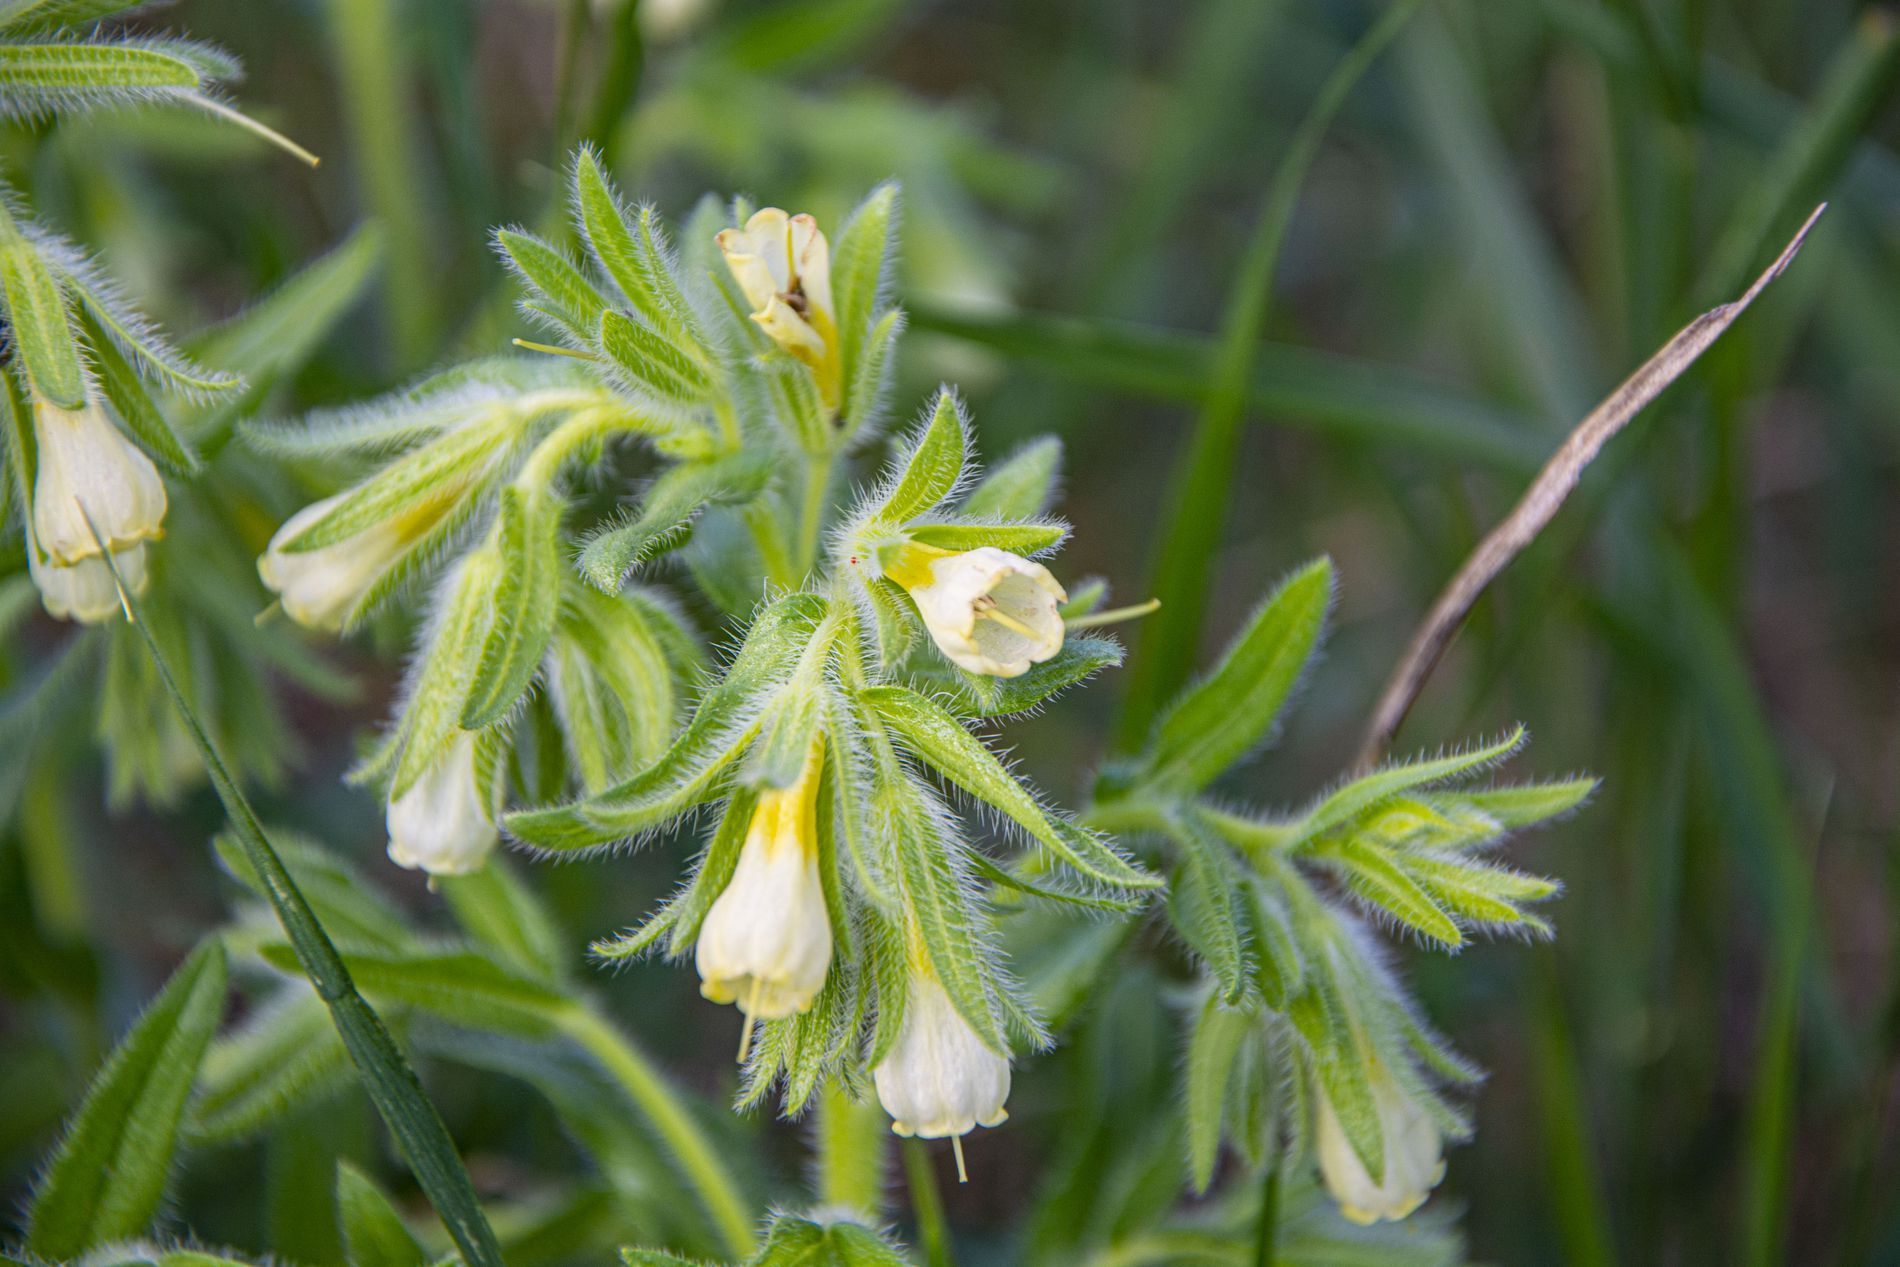
Onosma arenaria flowers
A punch  of Onosma arenaria green white flowers with green blurry plants in the background in the wild.
The photo was captured from a close-up shot focusing on white and green Onosma arenaria flowers, which have a green color palette. Plants in a blurry background make them feel dangerous because of their thorns.
Labels: Flower, Plant, Geranium, Leaf, Petal, Bud, Sprout, Vegetation, Rose, Grass, Astragalus, Acanthaceae, Arenaria, Amaryllidaceae, Herbs, Herbal, Pollen, Daisy, Onosma arenaria, Plants
Camera: NIKON CORPORATION NIKON D7100
Lens: 18.0-105.0 mm f/3.5-5.6, AF-S DX VR Zoom-Nikkor 18-105mm f/3.5-5.6G ED
Aperture: F6.3
Exposure: 1/60 sec
ISO: 250
Focal length: 105.0 mm